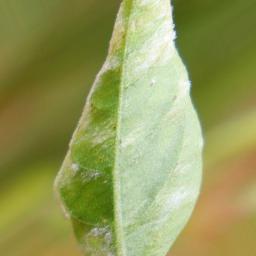
Label: powdery mildew